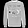
Label: Pullover